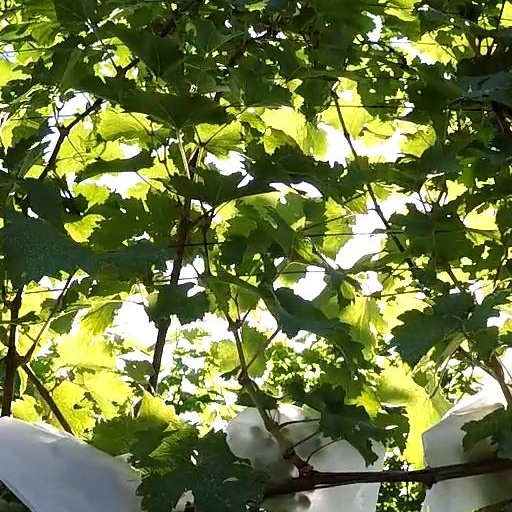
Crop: grape